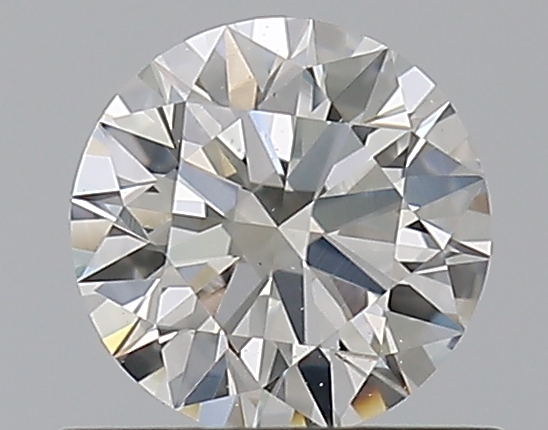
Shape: round
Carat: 0.51
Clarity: VS2
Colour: F
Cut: EX
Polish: EX
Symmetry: EX
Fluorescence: M
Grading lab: GIA
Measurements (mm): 5.15 x 5.17 x 3.15